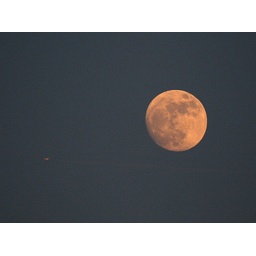
More moon action, if you look really closely you can see a plane flying by